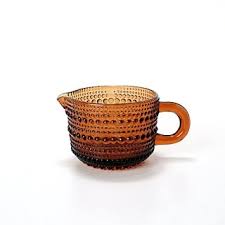
Waste category: glass